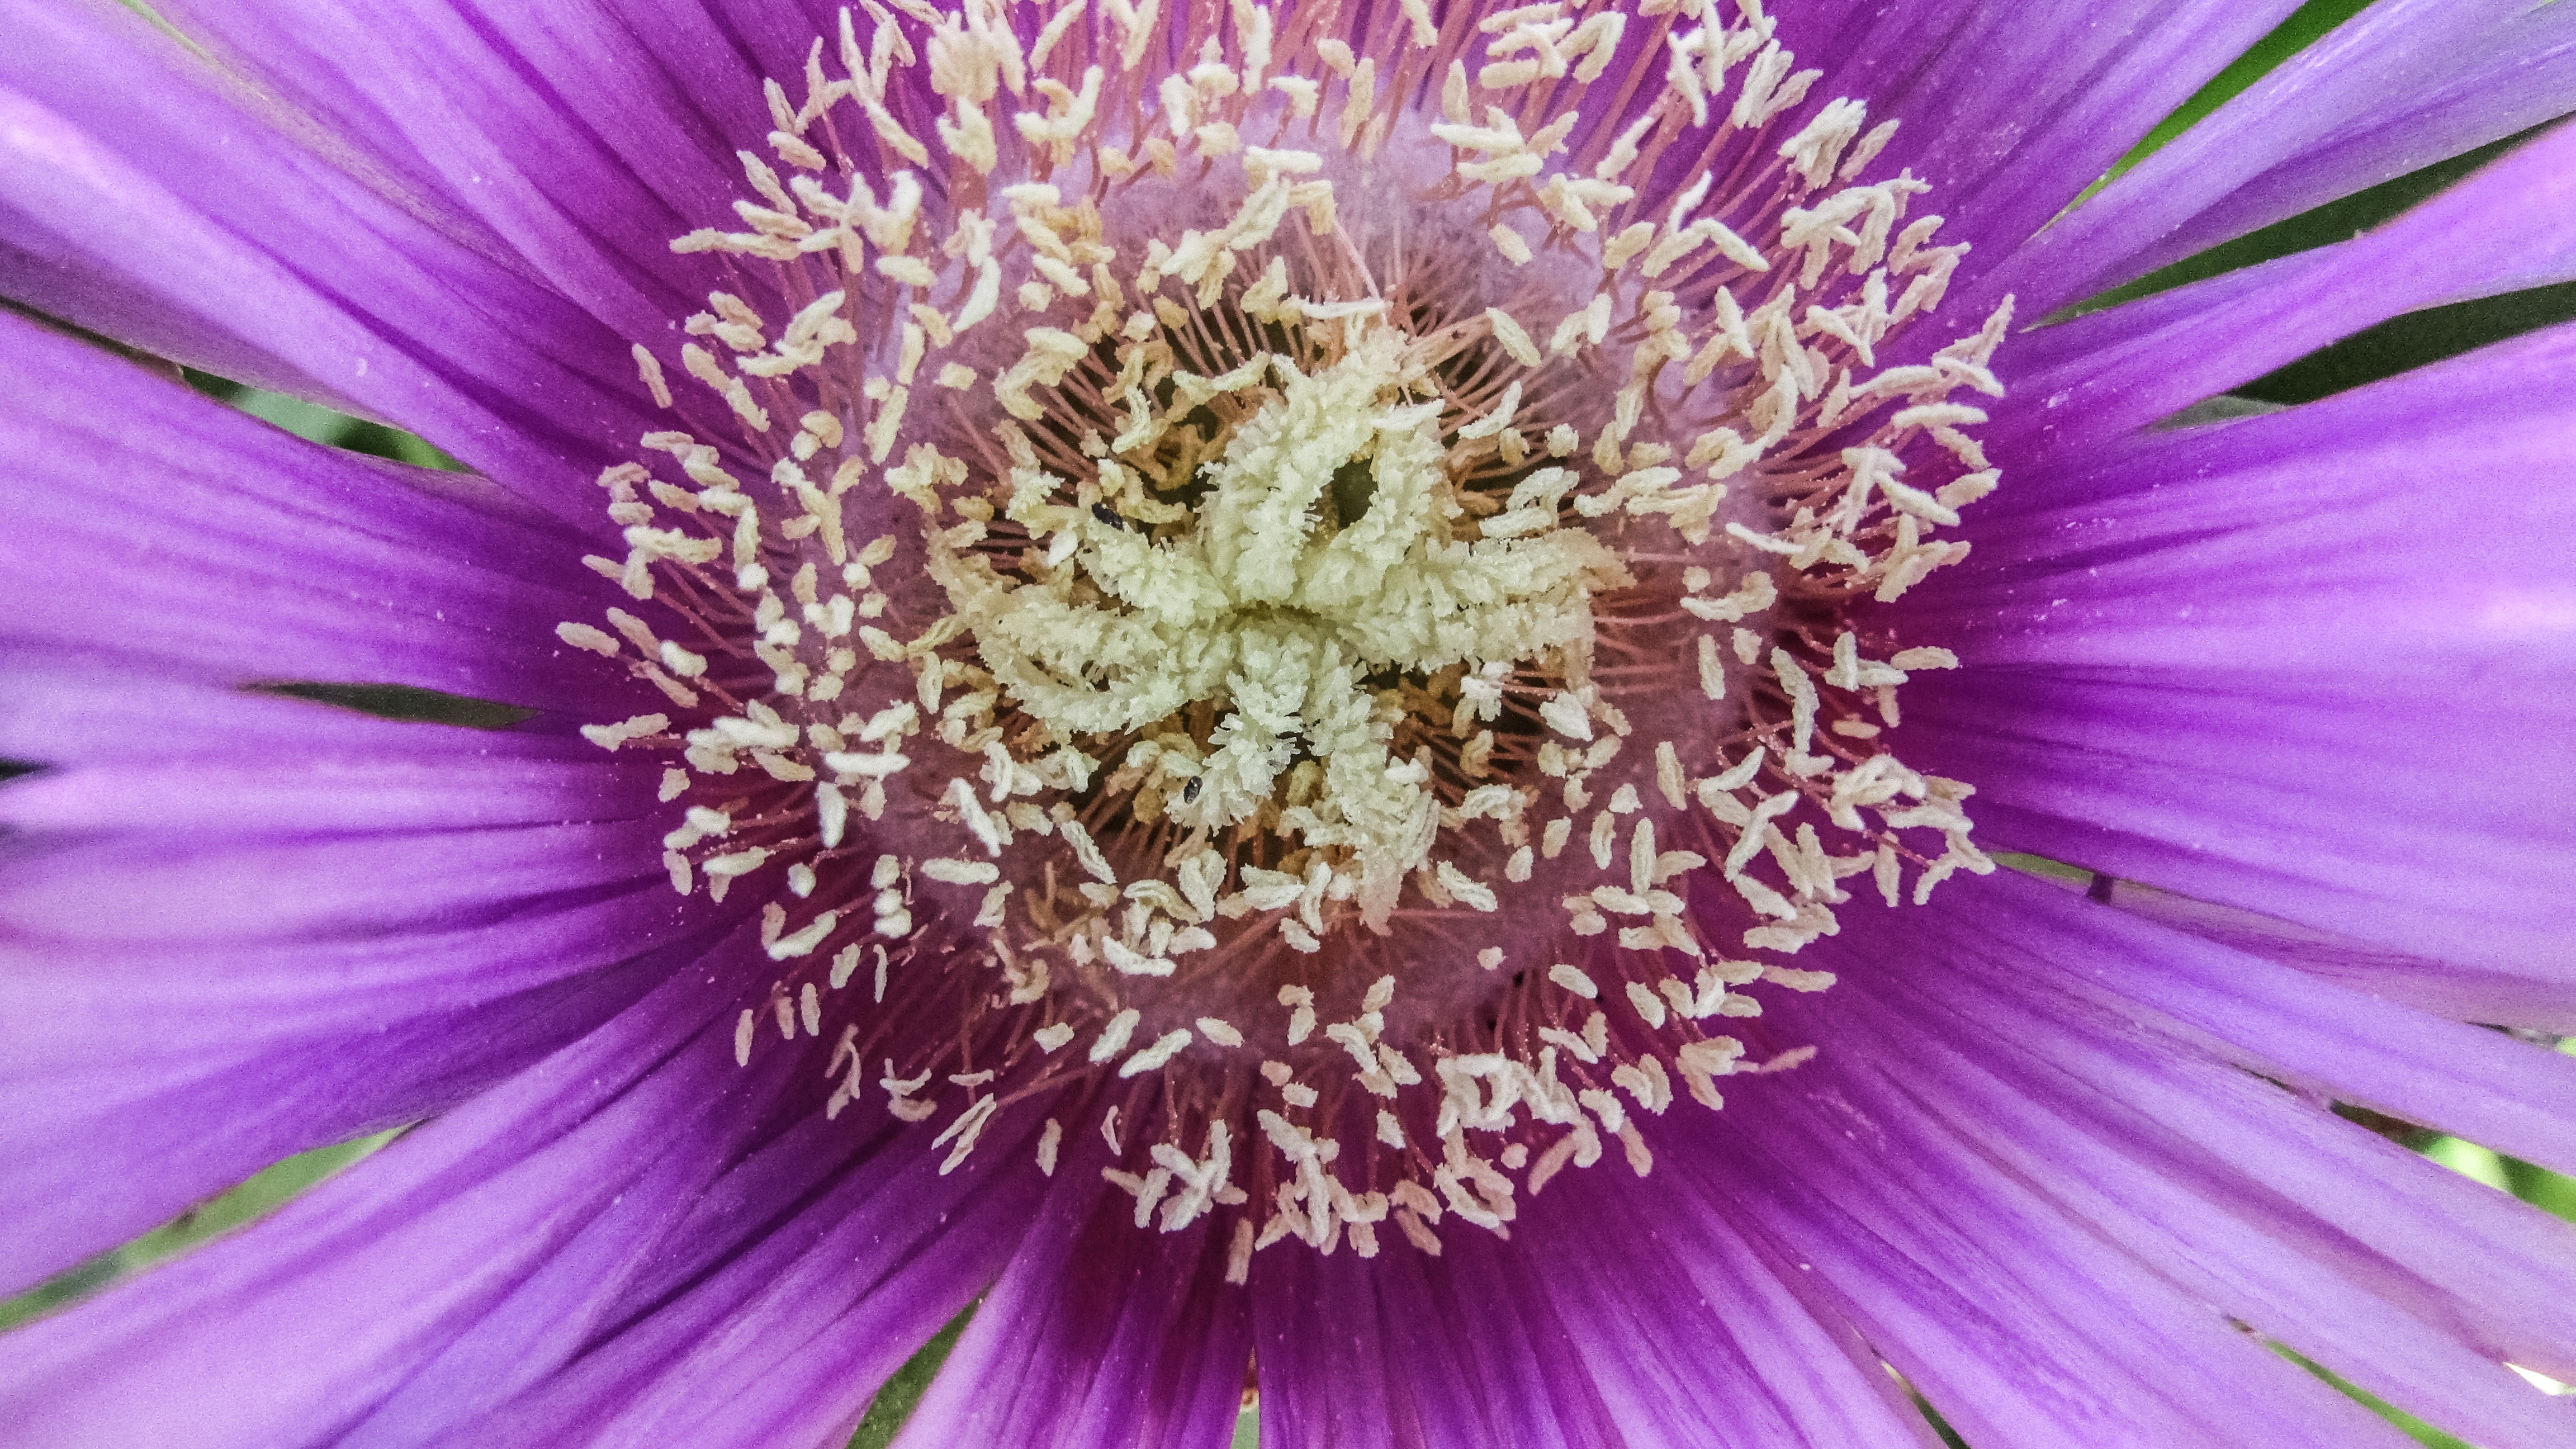
nature, blossom, plant, photography, flower, purple, petal, bloom, spring, produce, flora, wildflower, close up, focus, stamens, macro photography, flowering plant, daisy family, annual plant, land plant